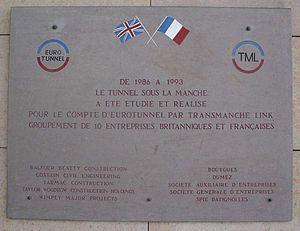
Les études de conception et la maitrise d’œuvre du projet ont notamment été réalisées par les sociétés d’ingénierie Setec et Atkins. Ces deux sociétés ont reçu conjointement le prix « Major civil engineering project of the last 100 years », décerné par la FIDIC en septembre 2013.